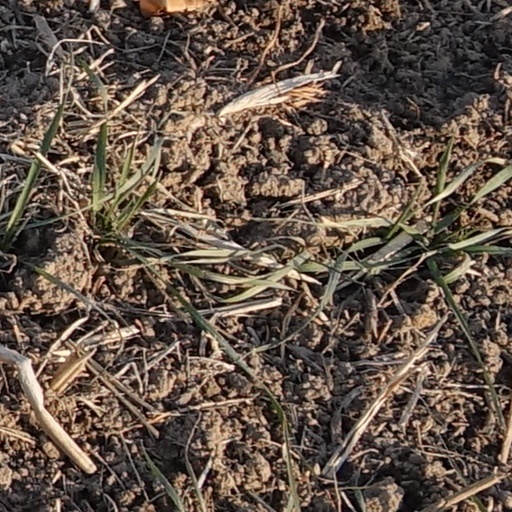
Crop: wheat